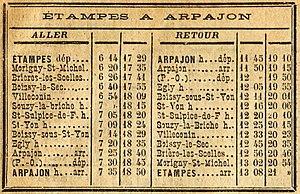
Indicateur des Chemins de fer - PLM-Orléans-Ceinture et Tramways de la région, offert par la Société Générale Imprimé à Corbeil Page 13
La Compagnie des chemins de fer de grande banlieue est une ancienne compagnie de chemin de fer française qui assura l'exploitation d'un réseau de chemins secondaires à voie normale concédé par le département de Seine-et-Oise au début du XXᵉ siècle.